Reconstruction Amendments

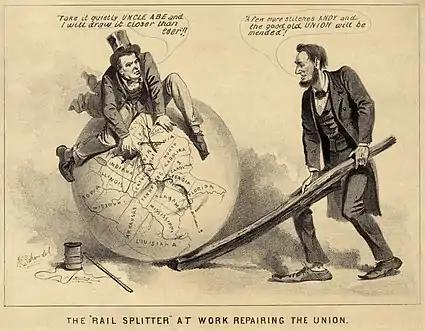
A political cartoon of Andrew Johnson and Abraham Lincoln, 1865, entitled "The 'Rail Splitter' at Work Repairing the Union." The caption reads (Johnson): "Take it quietly Uncle Abe and I will draw it closer than ever!!" (Lincoln): "A few more stitches Andy and the good old Union will be mended!"

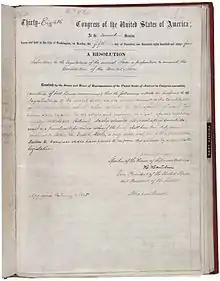
Text of the 13th Amendment

The , or the , are the Thirteenth, Fourteenth, and Fifteenth amendments to the United States Constitution, adopted between 1865 and 1870. The amendments were a part of the implementation of the Reconstruction of the American South which occurred after the Civil War.